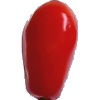
Label: Tomato 2